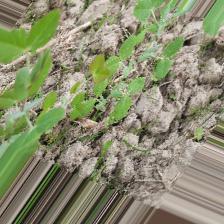
Label: Normal